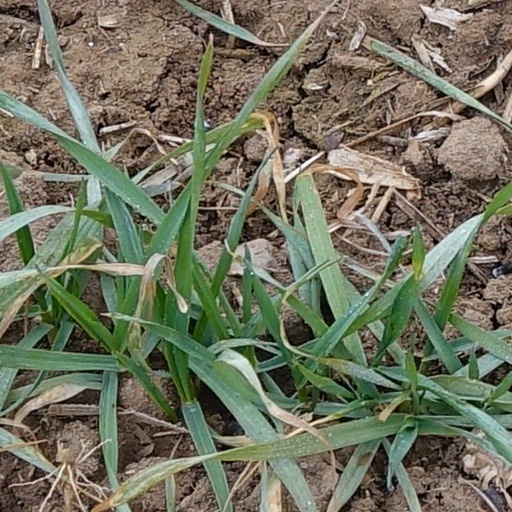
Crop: wheat